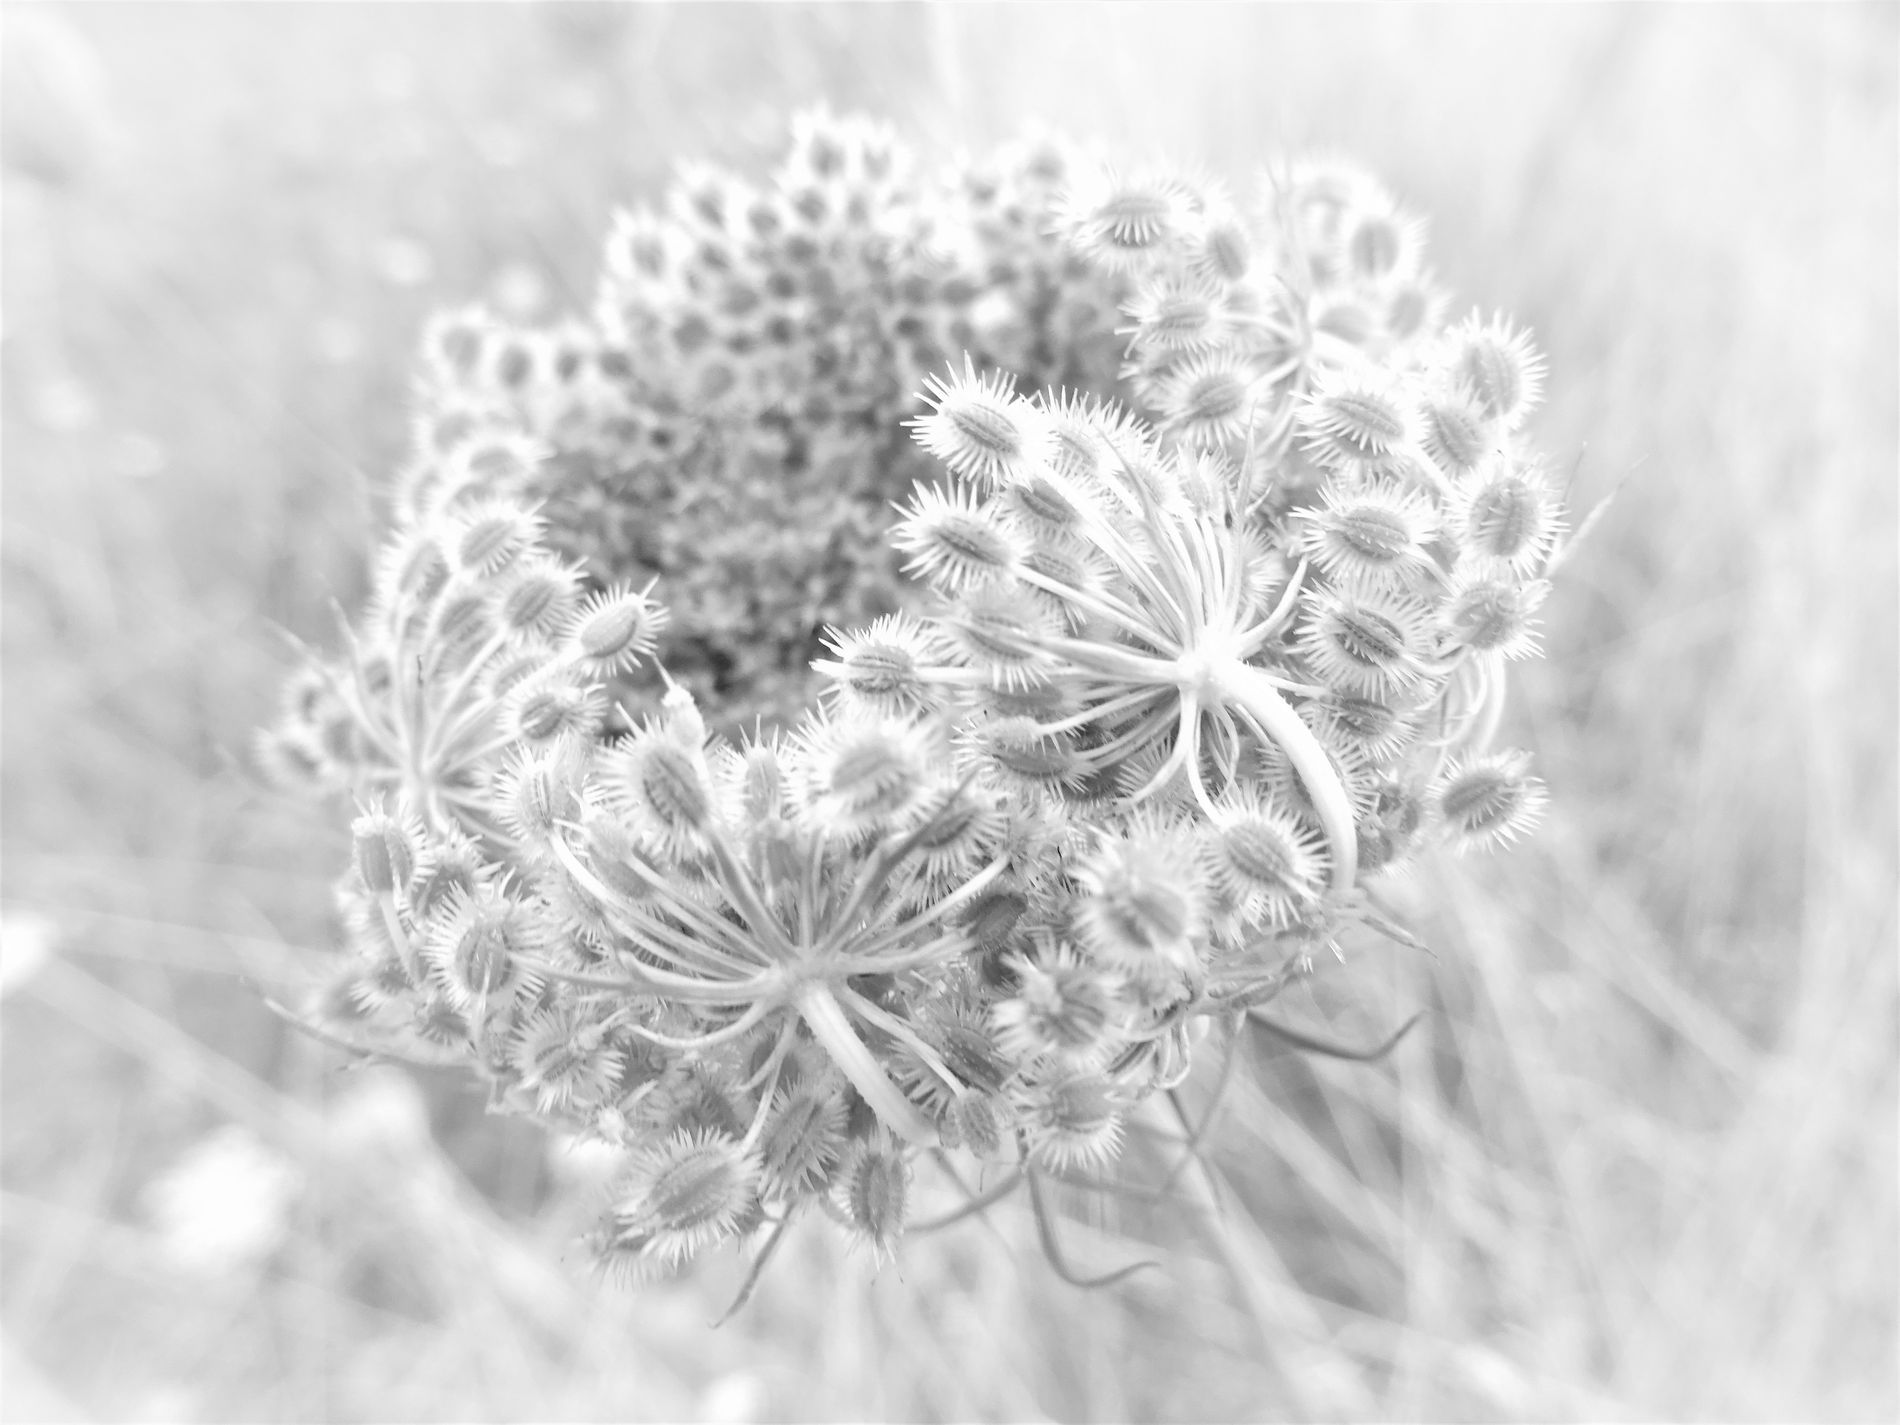
Queen Anne's Lace seeds
A white monochromatic modified photo of Queen Anne's Lace seeds with a blurred background of the rest of the plant.
A close up shot in natural lighting focuses on Queen Anne's Lace seeds, with a blurred natural background. The monochromatic white dominance makes the photo's atmosphere bold and serious.
Labels: Flower, Plant, Apiaceae, Outdoors, Nature, Snow, Ice, Dandelion, Weather, Queen Anne's Lace seeds, Natural Background, Lace Seeds, Nature Background
Camera: SONY DSC-HX60
Aperture: F3.5
Exposure: 1/200 sec
ISO: 80
Focal length: 4.3 mm